Moorish Gibraltar

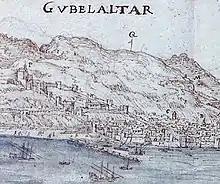
The basic layout of the Moorish city of Gibraltar can still be seen in this 1567 view by Anton van den Wyngaerde. The Moorish Castle is marked with an "F" at the top left.

The refortified city – the final incarnation of Moorish Gibraltar – stood in the north-eastern part of the present-day city, reaching from the area of Grand Casemates Square up to Upper Castle Road. It was divided into three main quarters. At the top was the Tower of Homage (just part of the Moorish Castle but usually referred to as such), a formidable square keep situated within a kasbah. The tower had the largest footprint of all the towers to be built in Al-Andalus. It was a much-strengthened rebuilding of an earlier tower and still bears scars on its eastern wall from projectiles shot by the Castilians during the siege of 1333. The kasbah could only be accessed via a single gate, which still survives; an inscription visible up to the 18th century recorded that it had been dedicated to Yusuf I, Sultan of Granada.